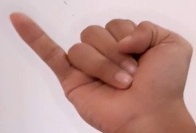
ASL sign: J